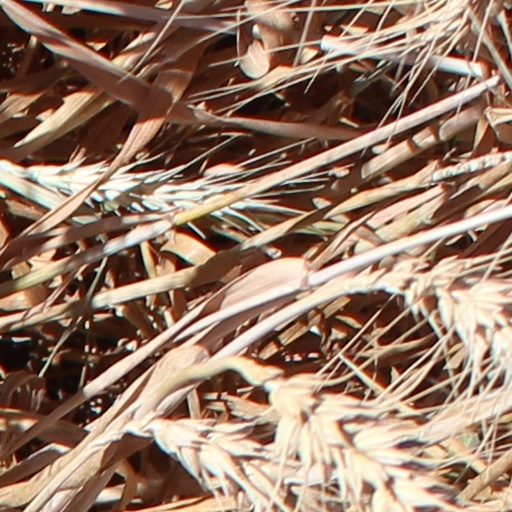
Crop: wheat